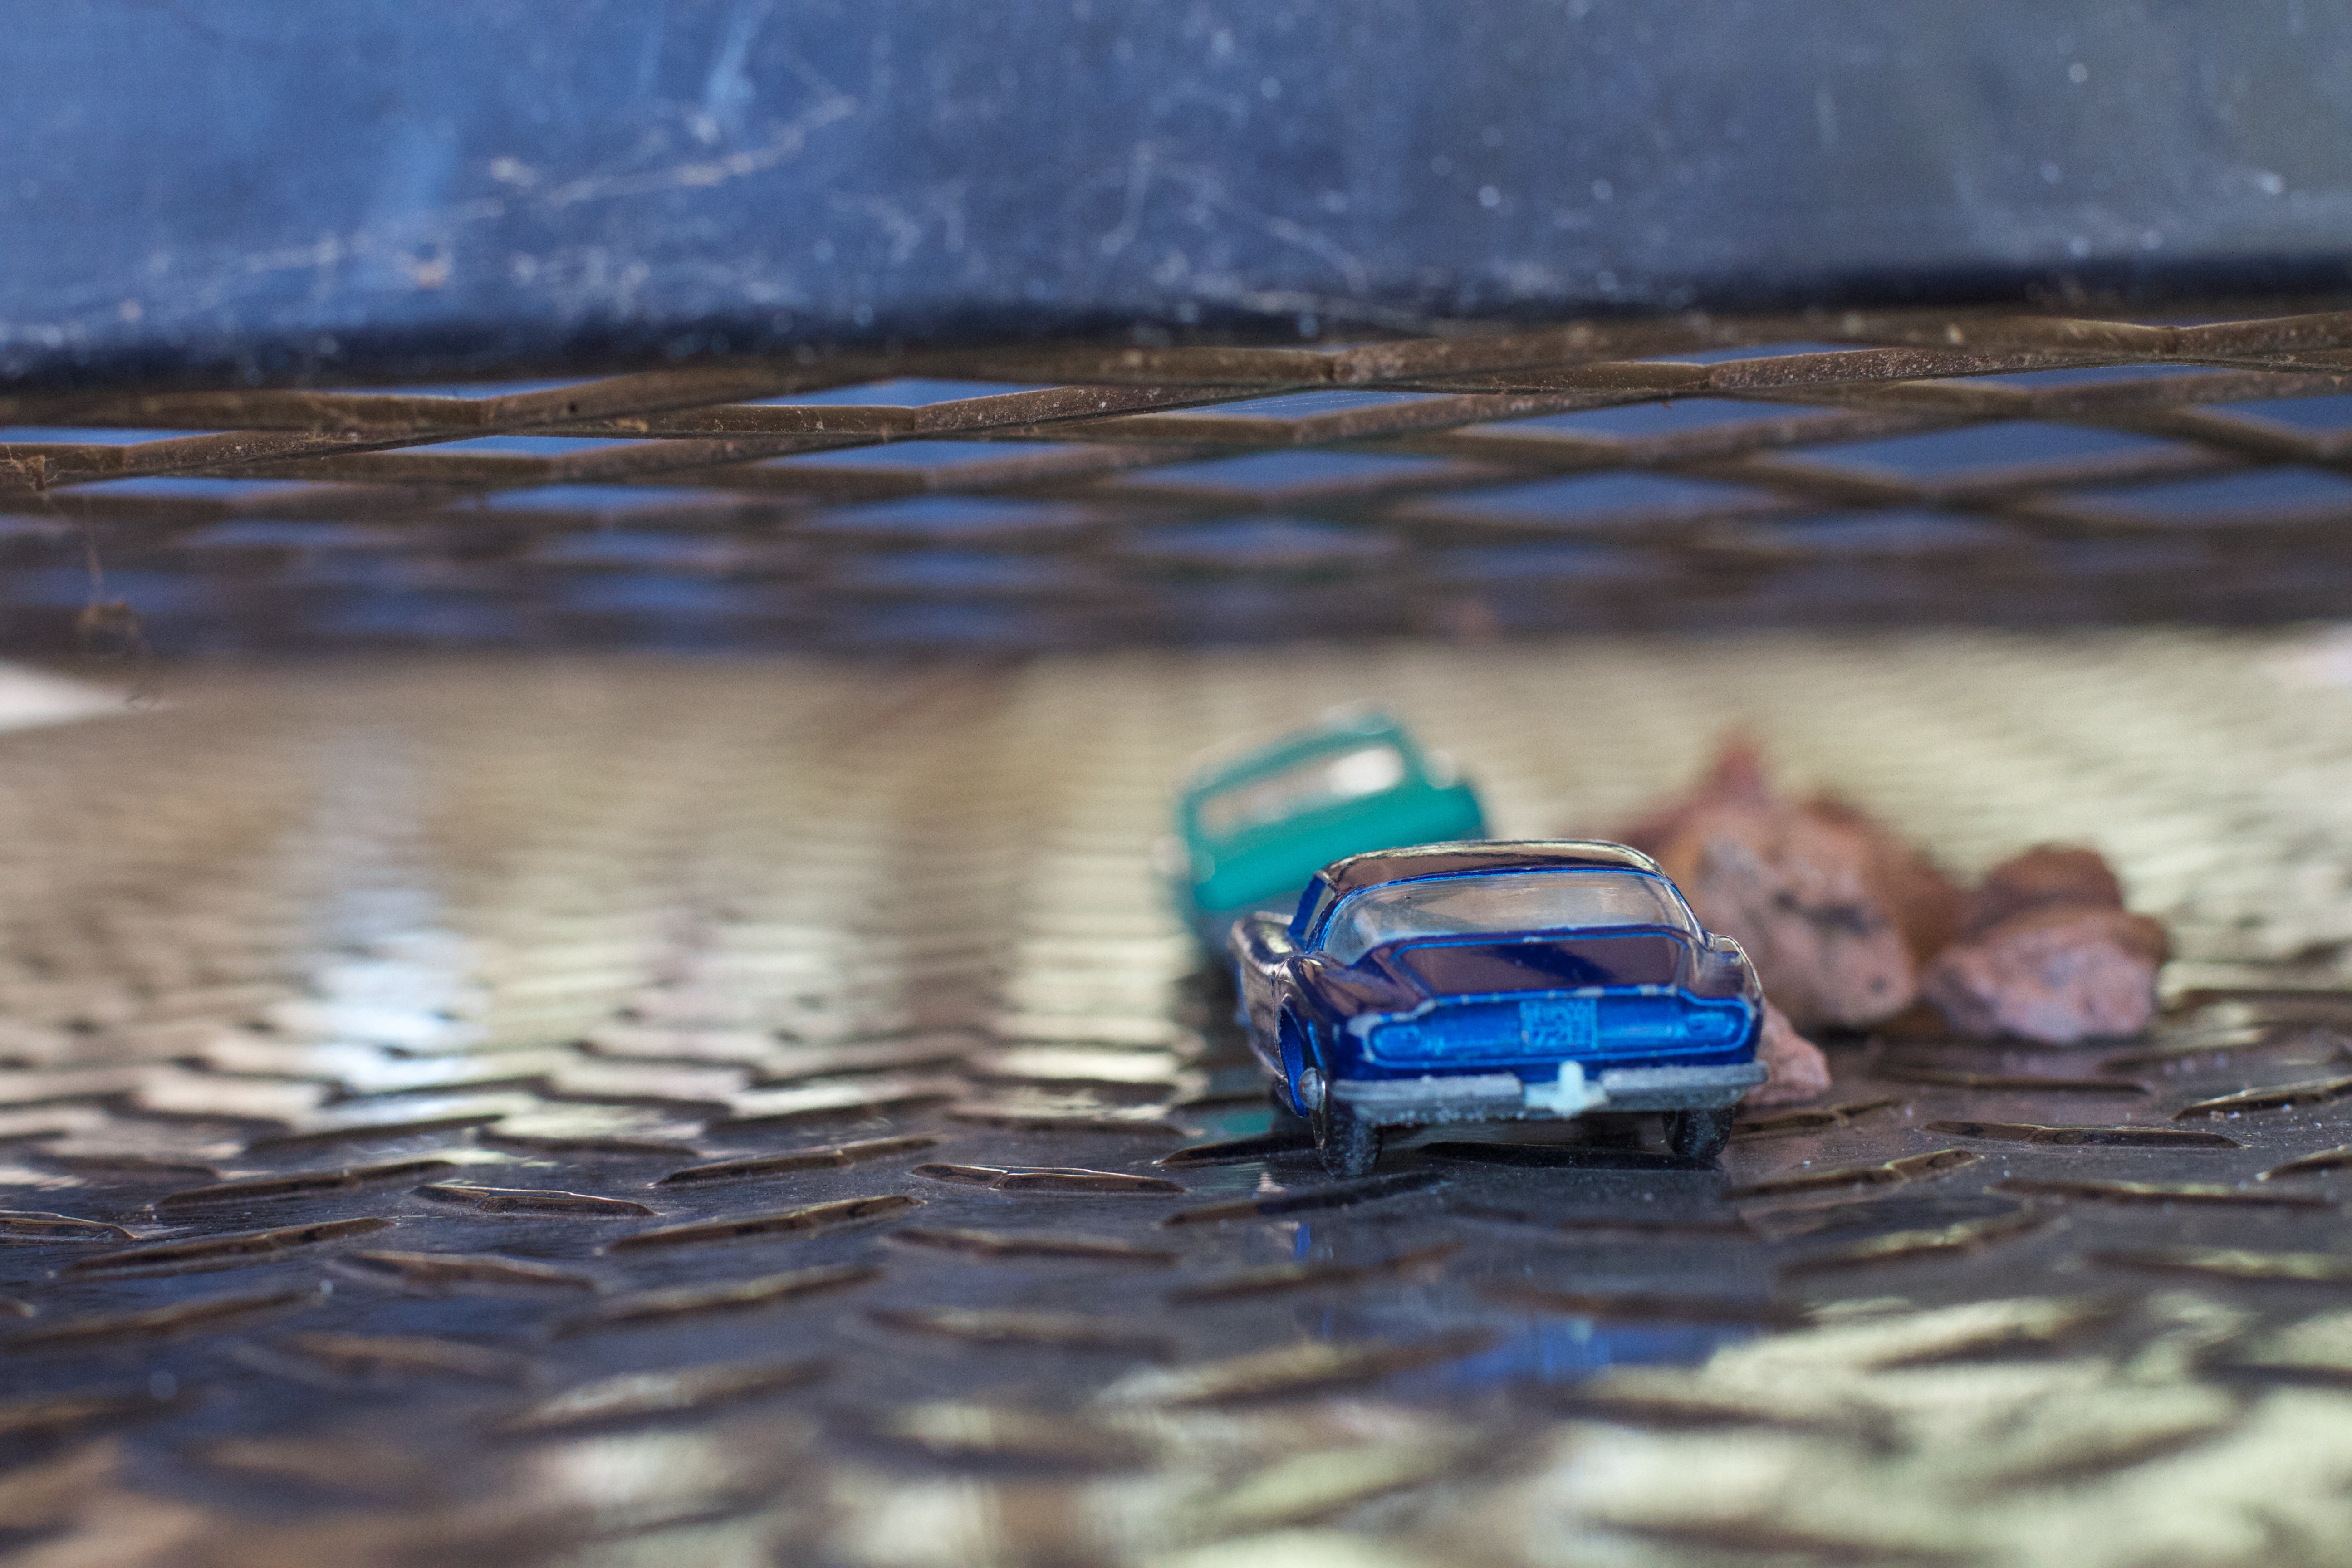
sea, water, reflection, vehicle, blue, cool image